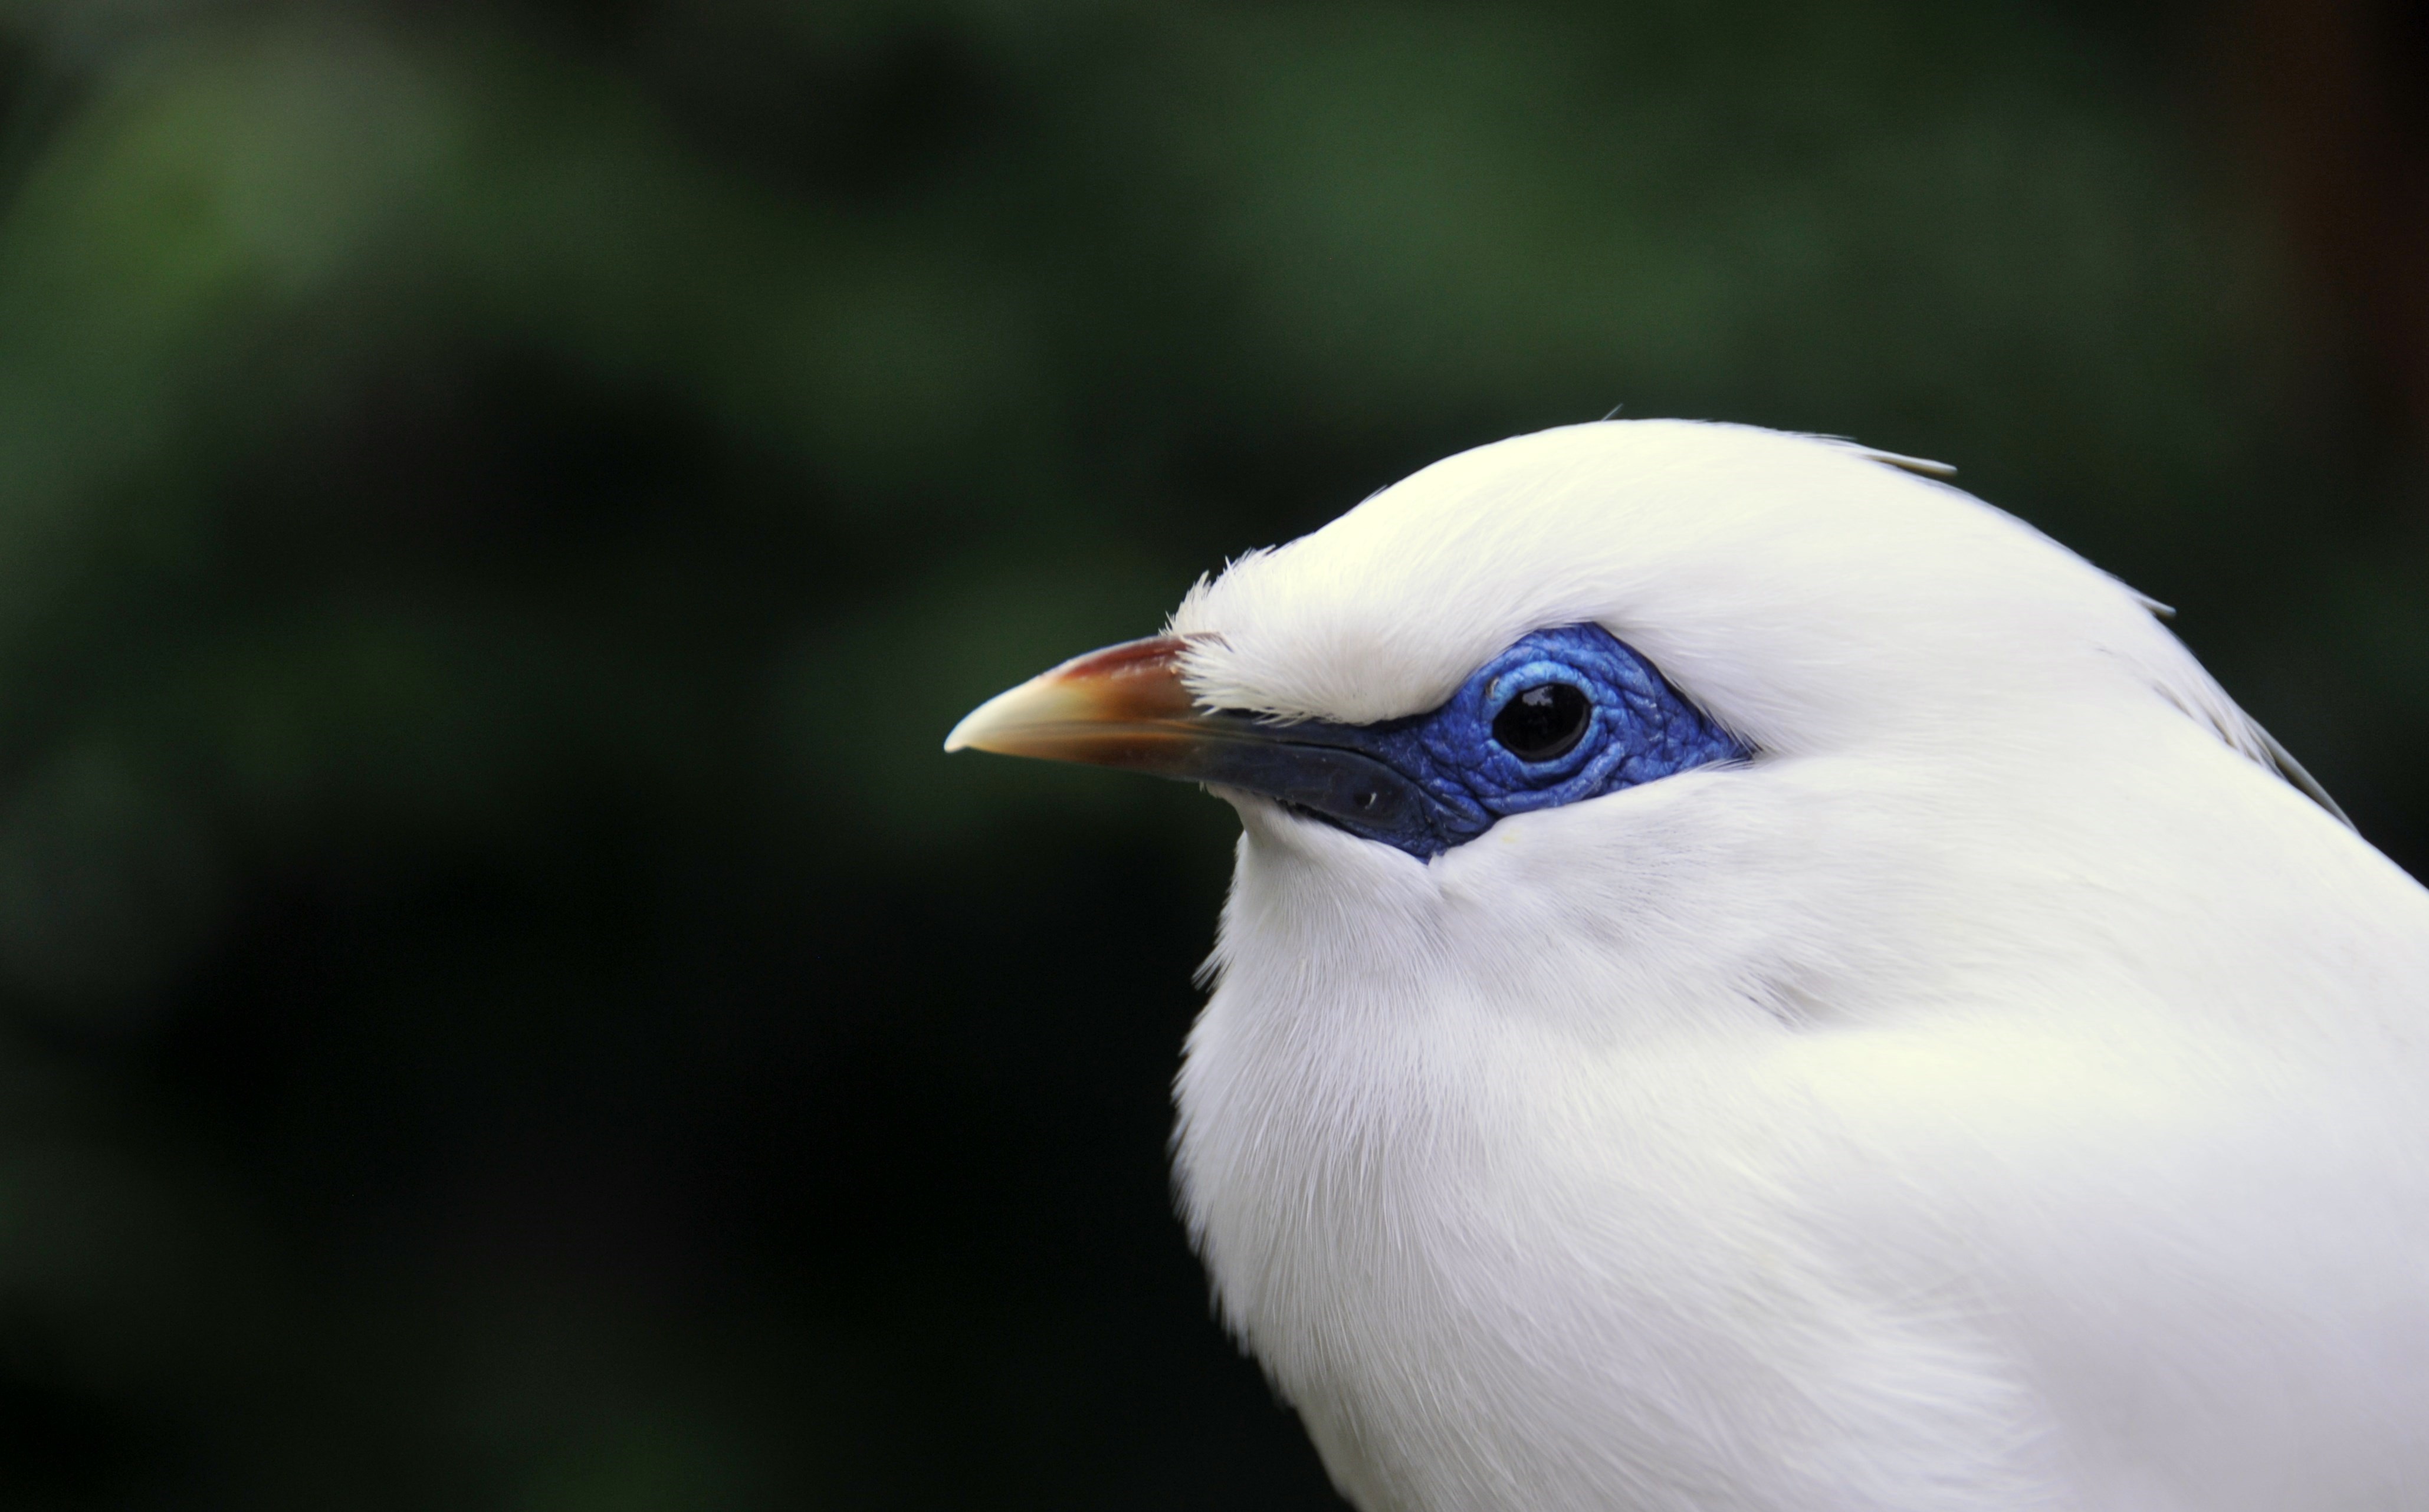
nature, bird, wing, animal, wildlife, beak, fauna, close up, vertebrate, exotic, perching bird